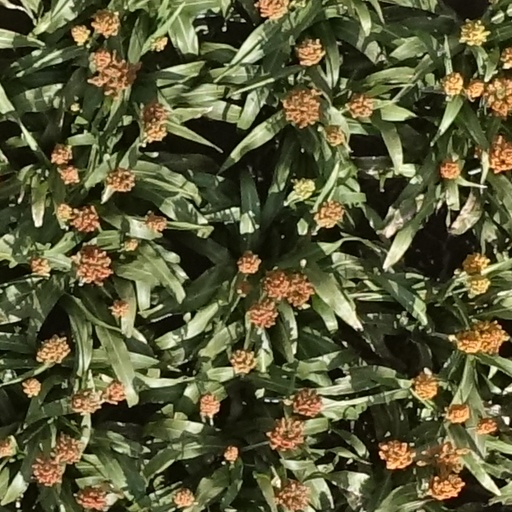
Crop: sorghum